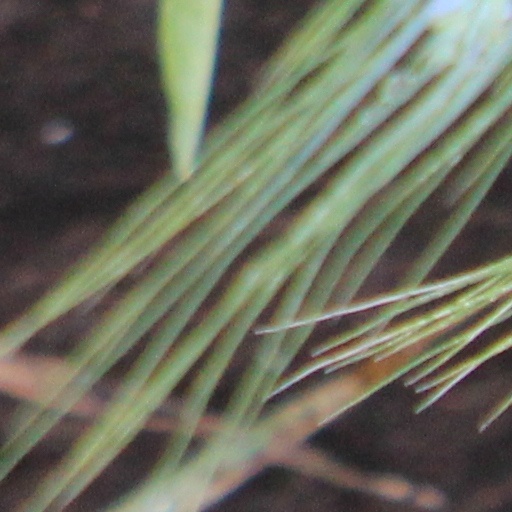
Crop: wheat